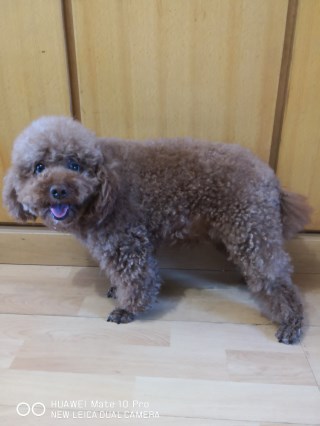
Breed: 7449-n000128-teddy